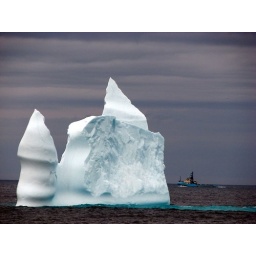
Blackhead Newfoundland, offshore oil supply ship in the back ground